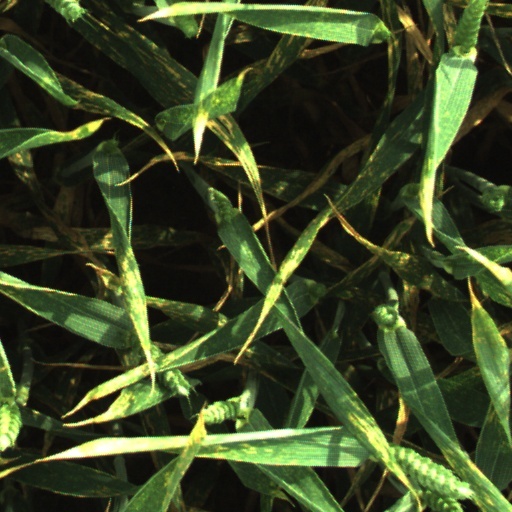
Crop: wheat